Egon-Schiele-Museum

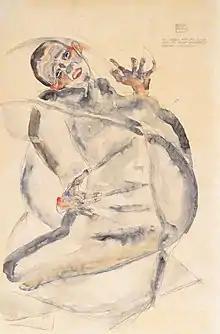
Egon Schiele: "Ich werde für die Kunst und für meine Geliebten gerne ausharren", 1912

The museums holds more than 100 objects which are shown in 12 rooms. 90 paintings of Schiele and many photographs of his life and his family are exhibited. On the ground floor there are pieces related to Schiele's childhood in Tulln, as well as relics of his school-time in Klosterneuburg and as a student in Vienna. There are a lot of drawings by the young artist.